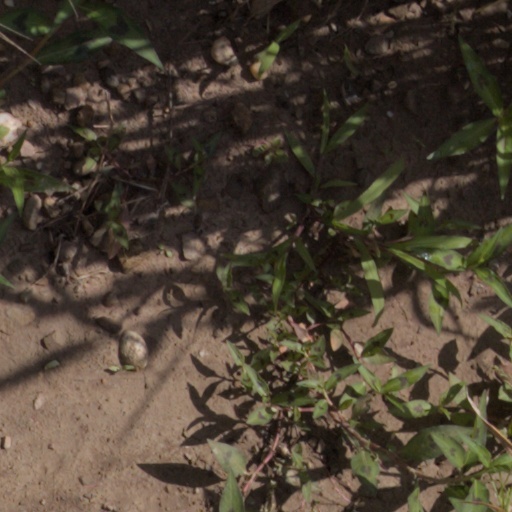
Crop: wheat